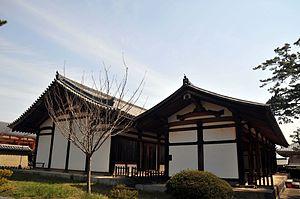
Le terme « trésor national » est utilisé au Japon depuis 1897 pour désigner les biens les plus précieux du patrimoine culturel du Japon bien que la définition et les critères aient changé depuis la création du terme. Les bâtiments des temples bouddhistes de cette liste ont été classés Trésors nationaux du Japon quand la loi pour la protection des biens culturels est entrée en vigueur le 9 juin 1951. Les pièces sont choisies par le ministère de l'Éducation, de la Culture, des Sports, des Sciences et de la Technologie sur le fondement de leur « valeur artistique ou historique particulièrement élevée ». Cette liste présente 152 entrées de bâtiments de temples Trésors nationaux de la fin du VIIᵉ siècle classique au début de l'époque d'Edo moderne du XIXᵉ siècle. Le nombre d'édifices répertoriés dans cette liste est supérieur à 152, parce que, dans certains cas, des groupes de bâtiments liés entre eux sont réunis pour former une seule entrée. Les structures comprennent des bâtiments principaux tels que le kon-dō, le hon-dō, le butsuden, des pagodes, des portes, un beffroi, des couloirs et d'autres bâtiments et édifices qui font partie d'un temple bouddhiste.
Cette liste présente les éléments architecturaux du Japon datant de l'époque de Kamakura désignés biens culturels importants.
Cette liste présente les bâtiments japonais de l' époque de Nara désignés biens culturels importants du Japon. Vingt-trois sites avec le même nombre de bâtiments sont ainsi désignés. Tous sauf trois sont des trésors nationaux et tous sauf un se trouvent dans la préfecture de Nara. Quatorze sont situés dans la ville de Nara; ceux de Tōdai-ji, Gangō-ji, Tōshōdai-ji et Yakushi-ji font partie du site monuments historiques de l'ancienne Nara, patrimoine mondial de l'UNESCO. Les six de Hōryū-ji, font partie du site monuments bouddhistes de la région de Hōryū-ji, patrimoine mondial de l'UNESCO.